El Nasr Automotive Manufacturing Company

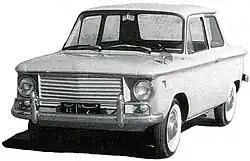
Ramses II

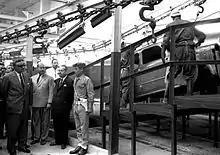
Egyptian President Gamal Abdel Nasser at the opening ceremony of the Al Nasr's factory at the Helwan Steel Works on 21 July 1963

Nasr was a replacement for the short-lived Ramses automobile (also state produced), which suffered from poor design and performance (basically a redesigned NSU Prinz). The Nasr was intended to be an affordable car for the average person of means. The company's creation was also part of the general industrialization process initiated after the Egyptian Revolution of 1952, which would see millions of Egyptians flock to urban areas to gain work in newly built factories and industrial centers.